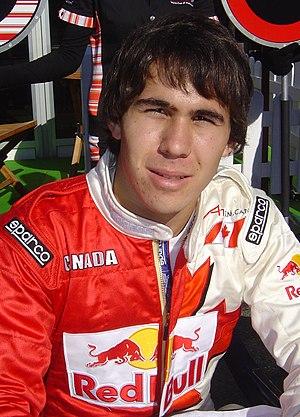
Le championnat du monde de Formule 1 2011, 62ᵉ édition du championnat du monde des pilotes, est remporté par Sebastian Vettel et par son écurie Red Bull Racing-Renault.